Niccolo da Modena

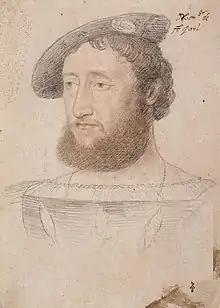
The Comte de Saint-Pol for whom Nicholas Bellin designed wedding costumes

He was born in Modena near the end of the 15th century. He is first recorded at the French court in 1516 as a valet of the wardrobe. Other painters and artists including Jean Clouet had similar court offices. He worked for several years at Fontainebleau, and came to London in 1532 where he was recorded working at Whitehall. He returned to France and made masquerade costumes for the wedding of the Comte de Saint-Pol. He returned to England in August 1537.